Old Northern Inn

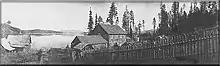
The Northern Inn, early 1900s

The Old Northern Inn is the oldest hostelry in northern Idaho. Located on Priest Lake in Coolin, Idaho, the two-story log hotel was built in 1900 by Walt Williams, an employee of the Great Northern Railroad. One of a number of lodges created to attract more passengers to the rail line, the Northern Inn is the only one that remains from the early days of Idaho statehood when mining, timber, and tourism businesses were beginning to develop around Priest Lake.